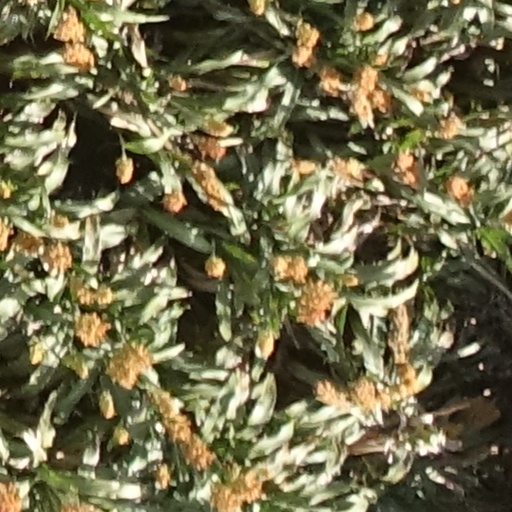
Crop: sorghum